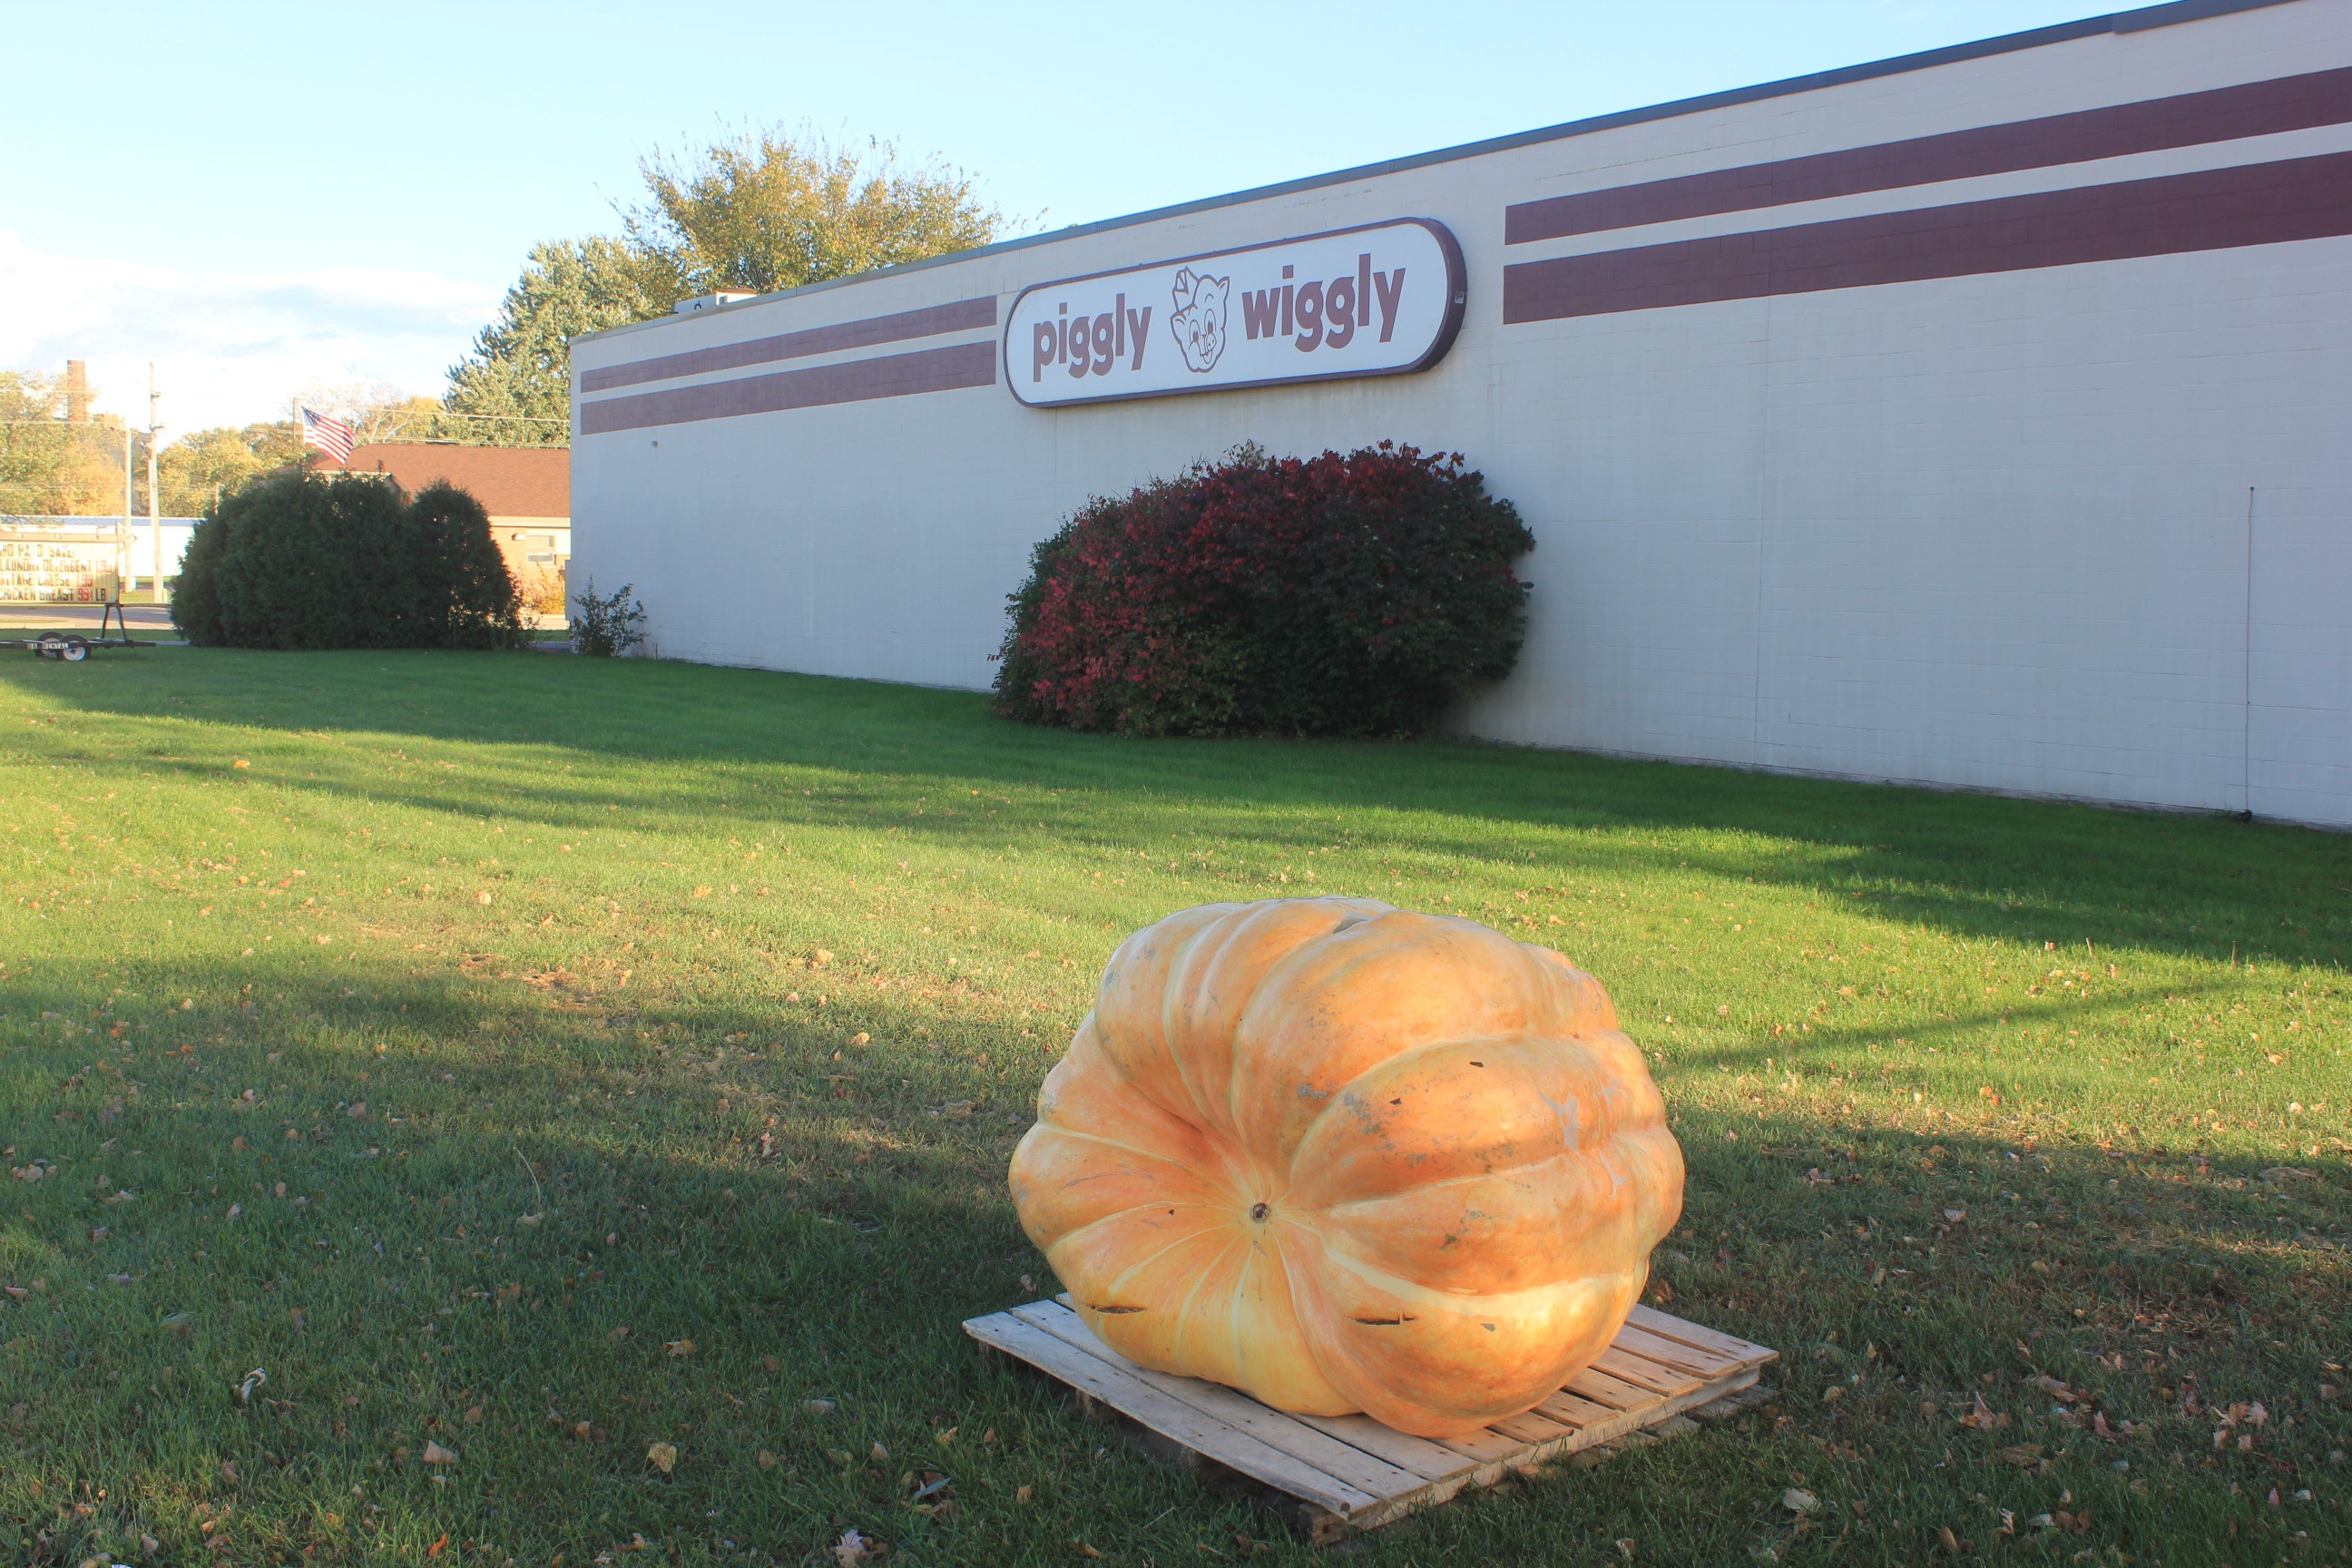
landscape, tree, grass, plant, farm, lawn, fall, recreation, harvest, vehicle, autumn, pumpkin, giant, yard, real estate